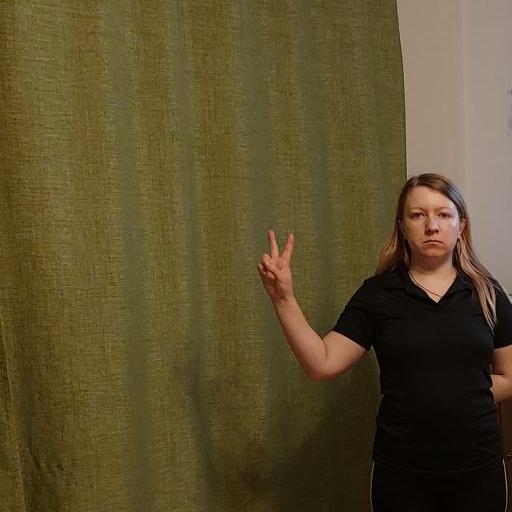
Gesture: peace